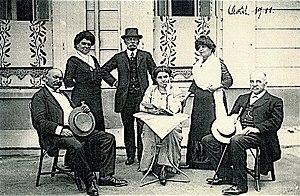
Claude Lebois (assis, à droite) et sa fille Lucie (assise, au centre), août 1911.
Claude Lebois, élève de l'école de Cluny puis professeur de sciences, est un pionnier de l'enseignement technique.